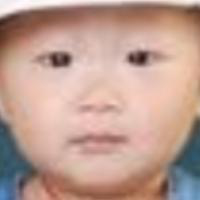
Age group: age 01-10